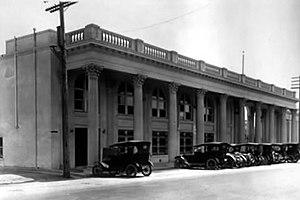
Sony Pictures Studios est un studio de tournage dédié aux productions cinématographiques et télévisuelles situé à Los Angeles et géré par Sony Pictures Entertainment pour les studios Columbia Pictures et TriStar Pictures. De nombreuses émissions et séries ont été et sont enregistrées dans ce studio.